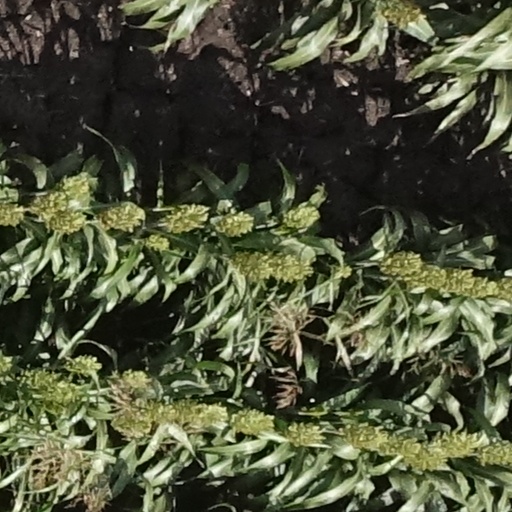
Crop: sorghum